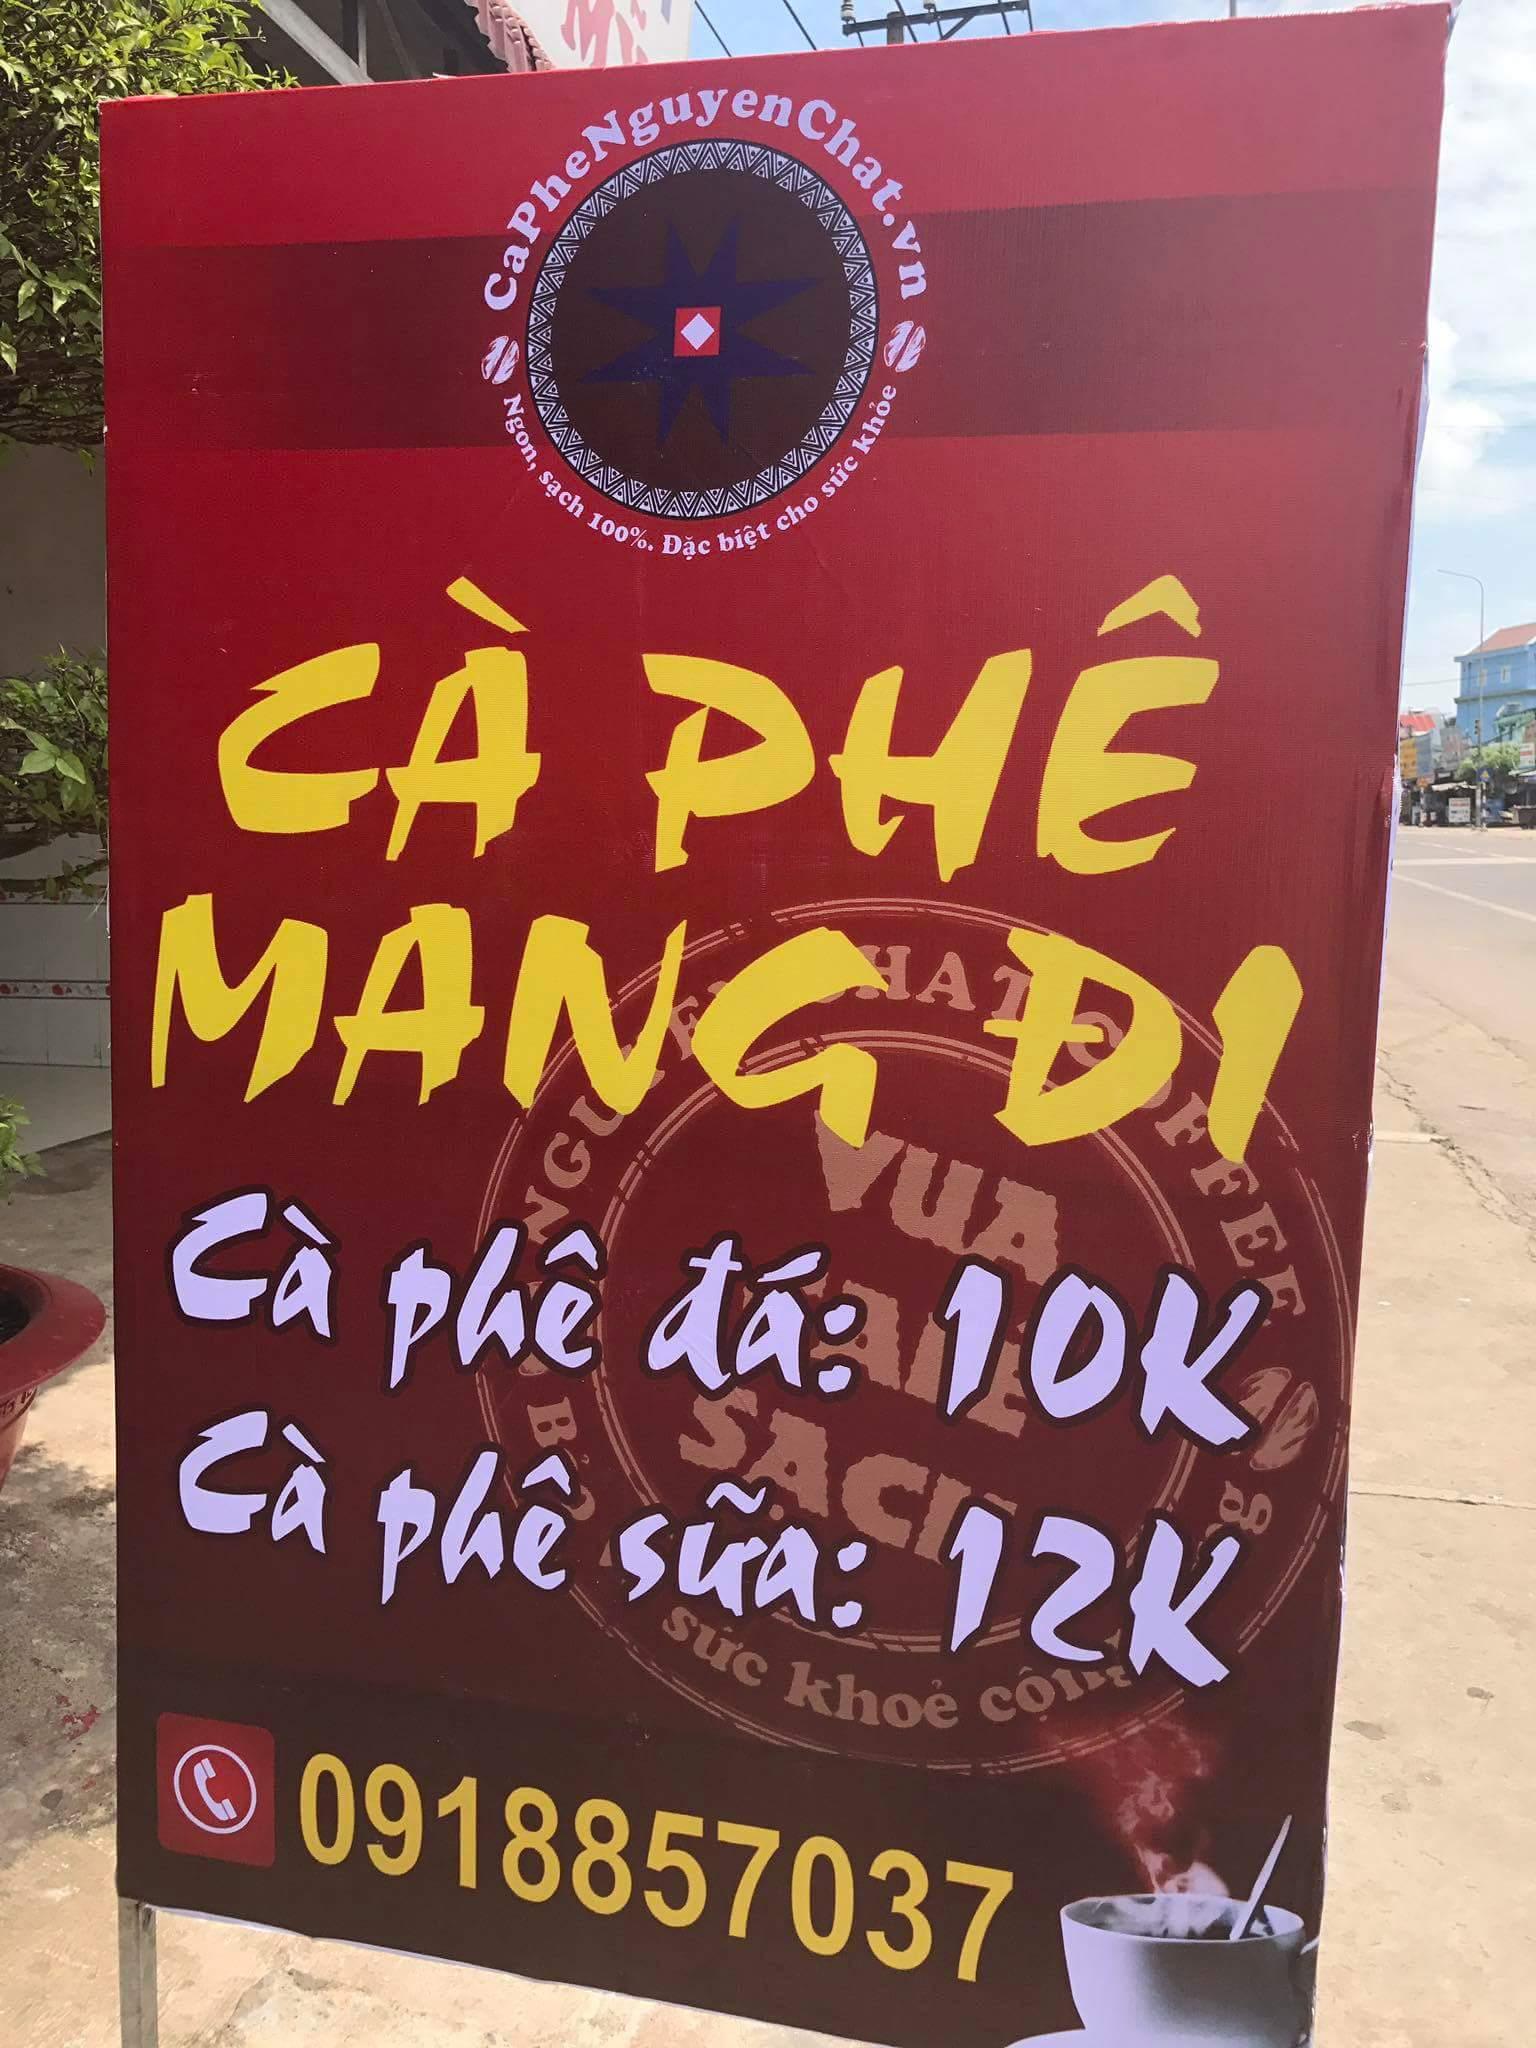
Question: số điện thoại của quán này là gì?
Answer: số điện thoại của quán này là 0918857037